Ebbot Lundberg

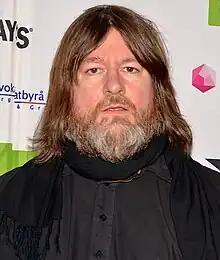
Ebbot Lundberg

Torbjörn "Ebbot" Lundberg (born 26 February 1966 in Västerås) is a Swedish artist, songwriter and music producer who lives in Gothenburg, Sweden. From 1995 to 2012, he was the lead singer of The Soundtrack of Our Lives‚ which he co-founded with Björn Olsson and Ian Person. Lundberg was one of the founding members of the rock band Union Carbide Productions that was active 1986–1993. He has also worked as a producer a large number of bands like The Loons, Nymphet Noodlers, Nicolai Dunger, Onkel Kånkel, and Zoobox. He has made appearances or collaborated with Jane Birkin, Turbonegro, Nina Persson, The Cardigans, Teddybears, Trummor & Orgel and Olle Ljungström. He has appeared on the "Late Show with David Letterman", "Late Night with Conan O'Brien", "Later... with Jools Holland" and "The Tonight Show with Jay Leno".